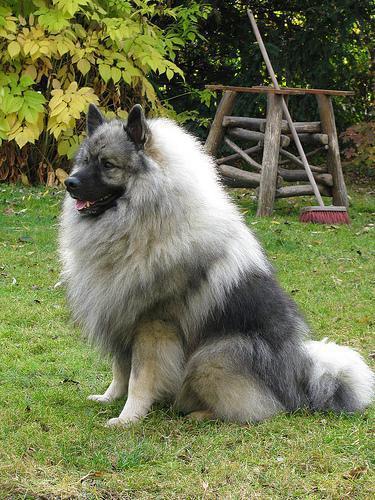
keeshond